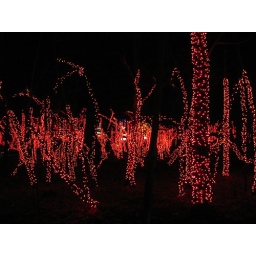
A field of trees wrapped in lights by people without a ladder